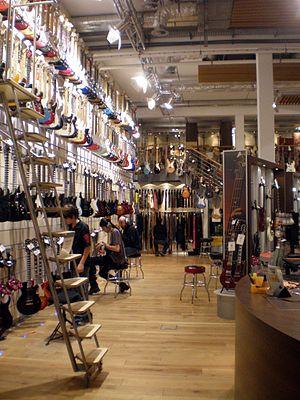
Musikhaus Thomann est une entreprise familiale allemande spécialisée dans la vente et la fabrication d'instruments de musique ainsi que de matériel et d'accessoires. Elle fut fondée en 1954 à Treppendorf par Hans Thomann senior.